Necropolis of Kerkouane

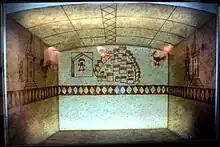
A panoramic view of the interior of one of the Punic tombs of Kerkouane decorated with murals that include the sign of Tanit

The necropolis was discovered in 1929 by a local Islamic schoolteacher. This schoolteacher found a large store of buried possessions in the tombs, the most valuable of which he proceeded to sell to treasure hunters and collectors. The sold loot variously included jewellery, ceramics, and scarab gems. Many of the funerary objects and large pottery were too burdensome to be removed, and so were left in the tombs or destroyed. The discovery of the necropolis was not formally documented until some time later, after the schoolteacher revealed his source of wealth to an enquiring law officer.